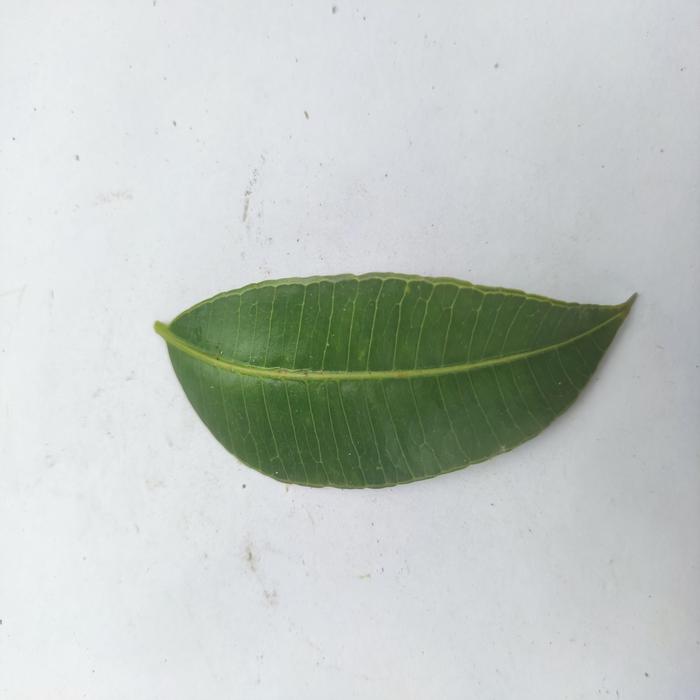
Crop: Hog Plum
Leaf condition: Heathy_Leaf